List of least used railway stations of Great Britain

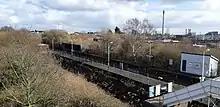
View of Stanlow and Thornton from the footbridge

The least used station in this period was a tie, the title being taken by both Stanlow and Thornton and Denton. Denton has always been very underused, being on a line that only gets one 2-way journey on a Saturday only. Stanlow and Thornton used to get an hourly service in the 1980s, but it has now been reduced to two trains in each direction a day. The statistics for this period showed the top five least used stations to be: